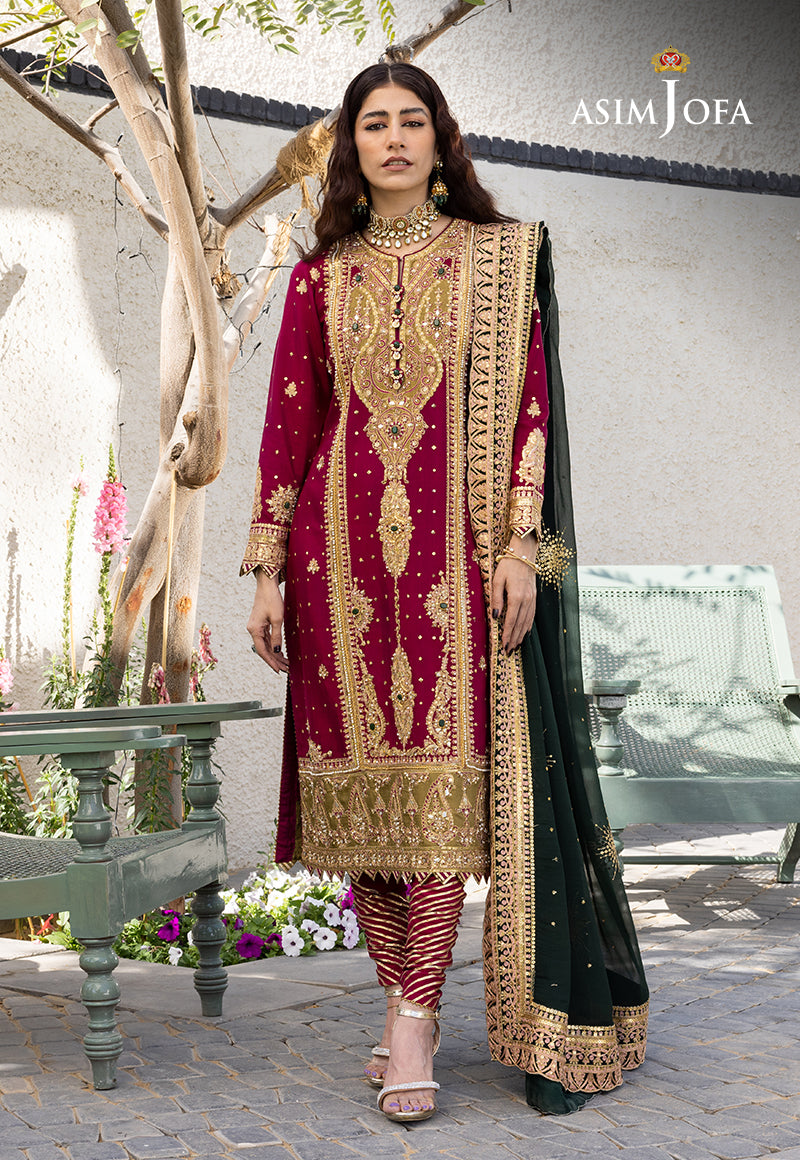
burgundy maroon embroidered salwar suit